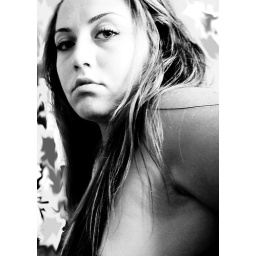
I have a dress on, but it's not clear in the photo..